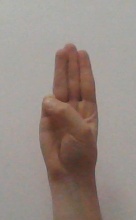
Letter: thaa